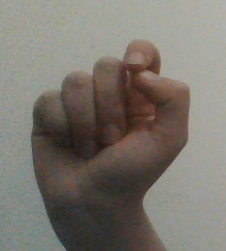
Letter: fa